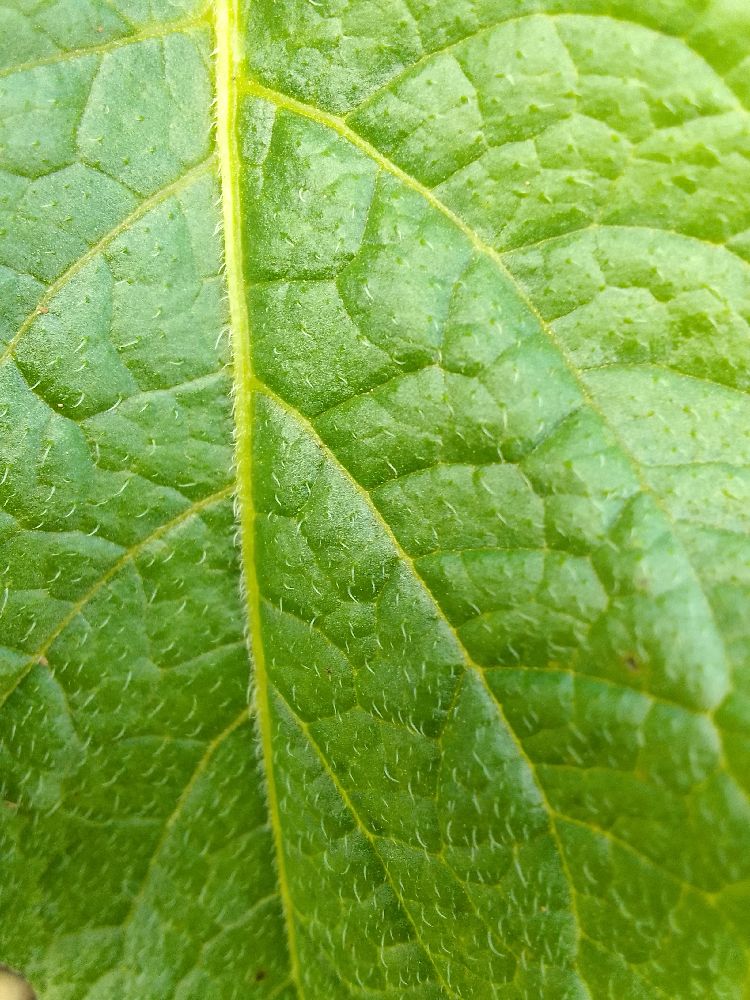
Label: Healthy